The Studio Girl

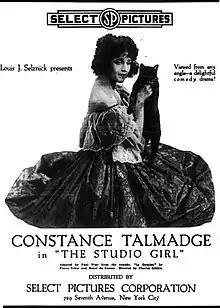
Advertisement

The Studio Girl is a 1918 American silent comedy film directed by Charles Giblyn and starring Constance Talmadge, Earle Foxe, and Edna Earle.